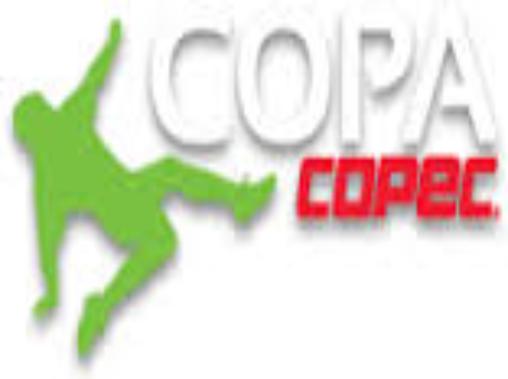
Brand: Copec
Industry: Transportation